Rancho La Ballona

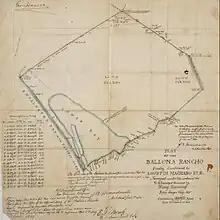
1858 survey

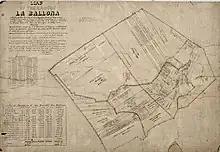
1868 survey

In 1821 they applied again, joined by Augustin's brother Ygnacio, and Felipe's son Tomas. The military commander, José de la Guerra y Noriega, gave them permission to graze cattle on the future Rancho La Ballona lands, when they were living in the Pueblo de Los Ángeles. In 1839 Mexican Governor Alvarado confirmed the land grant for Rancho La Ballona to them.